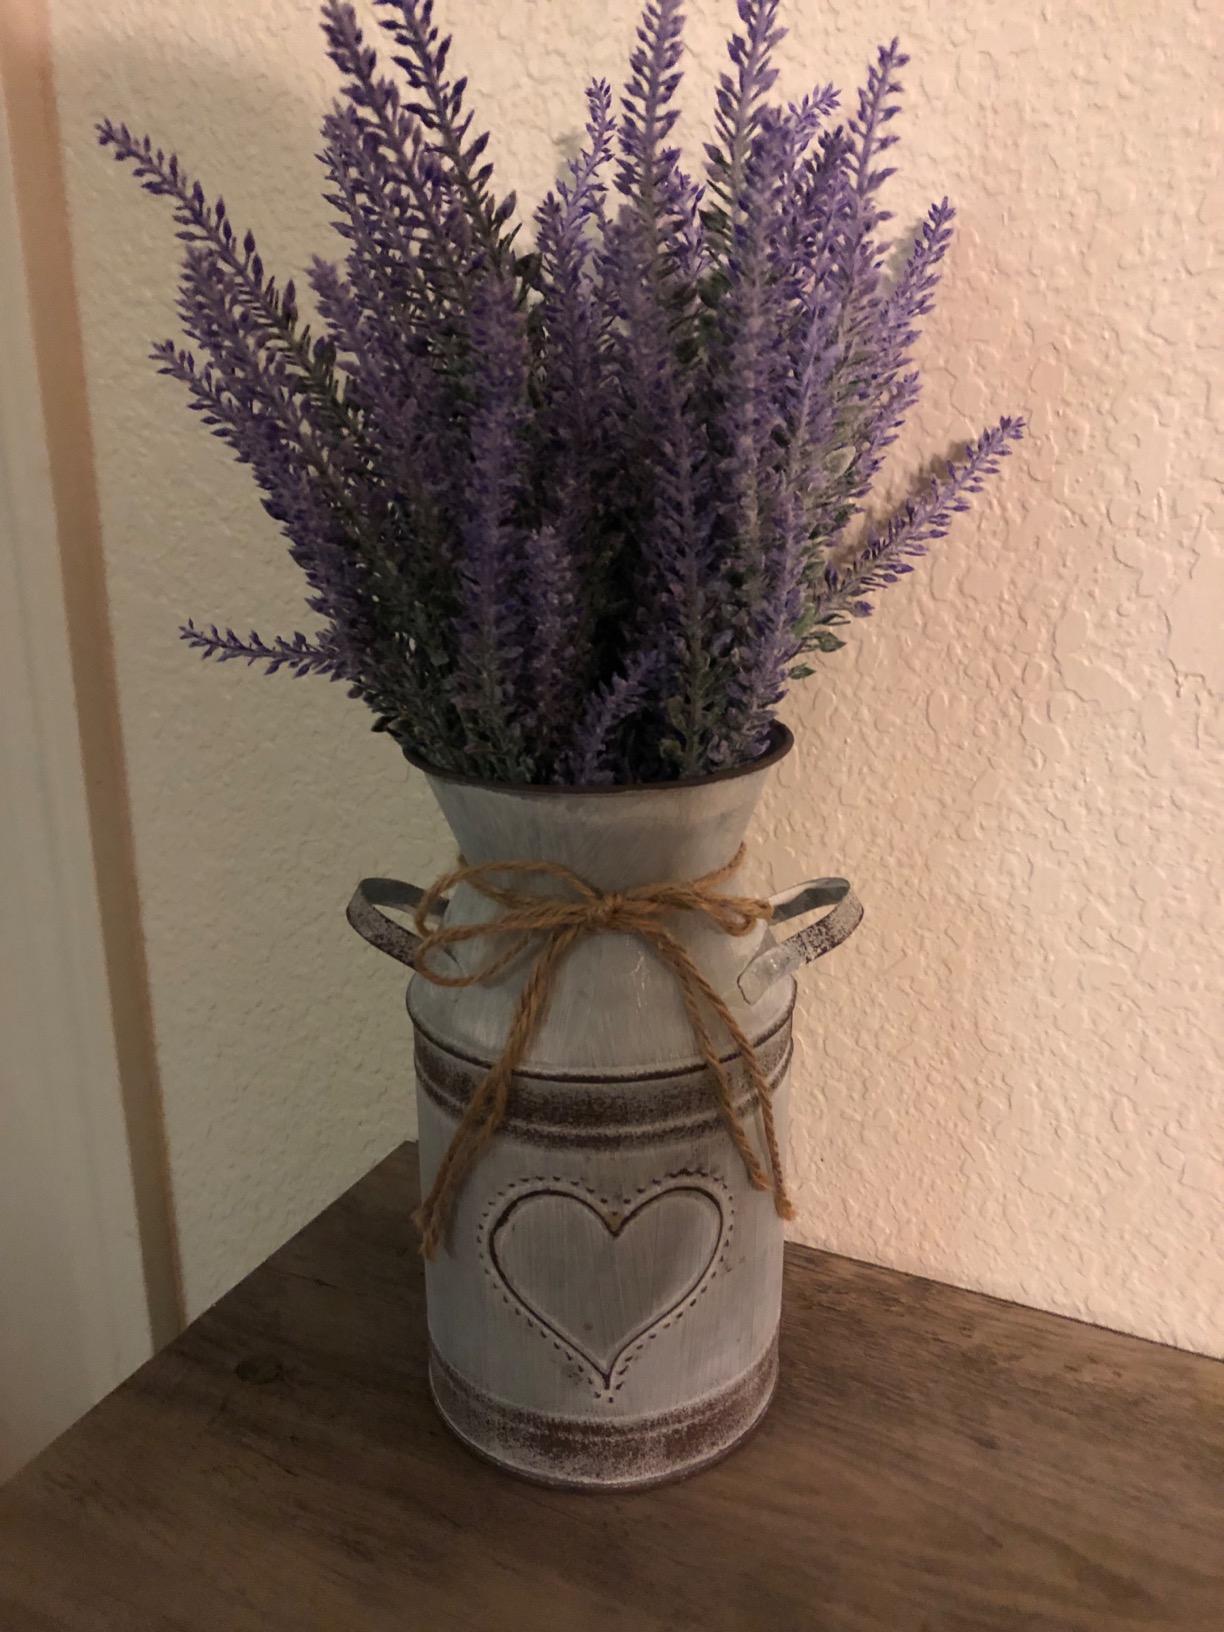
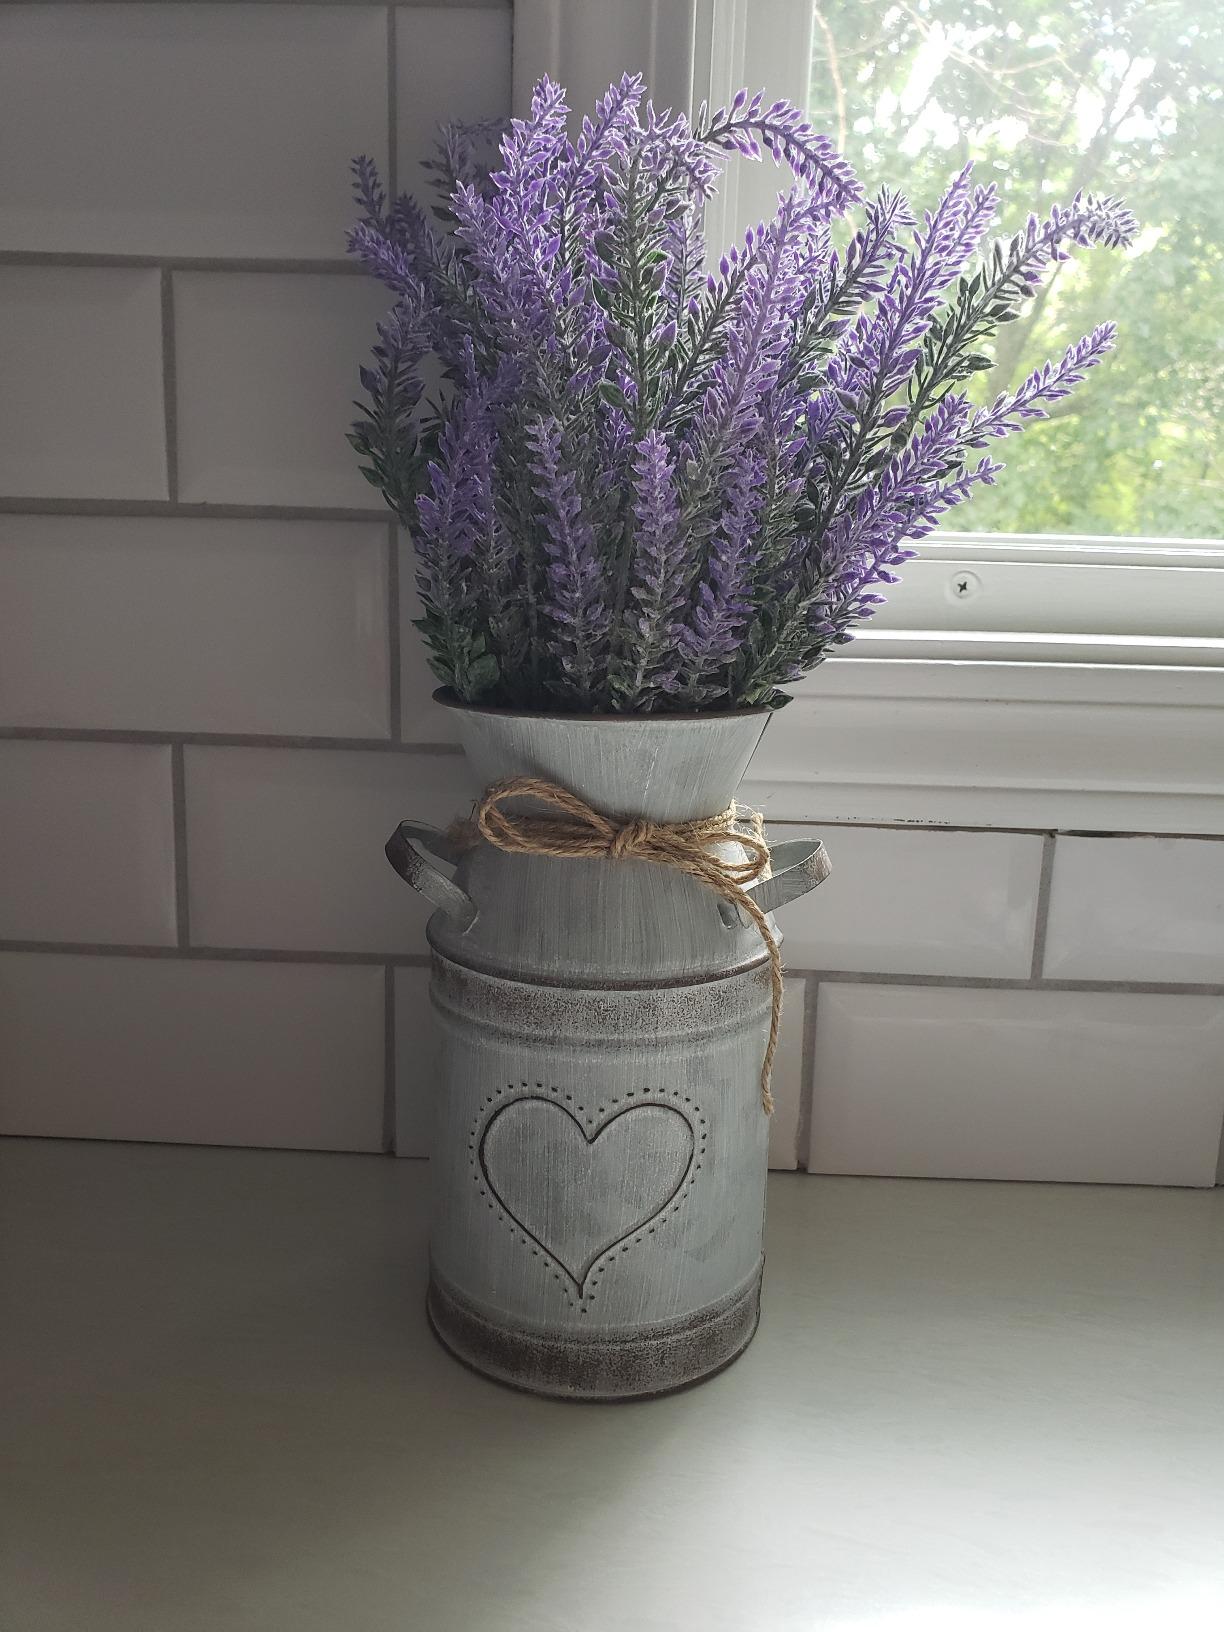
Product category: vase
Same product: yes